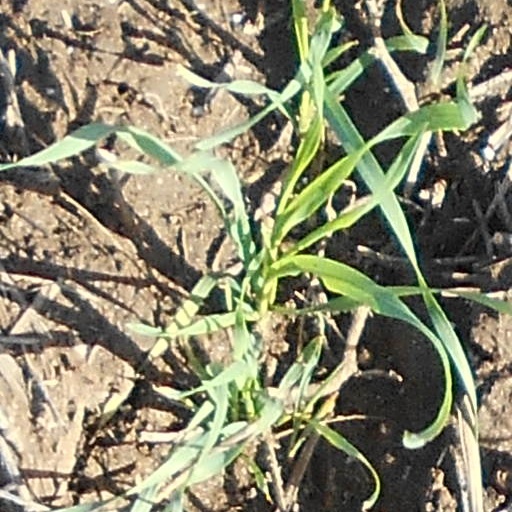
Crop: wheat